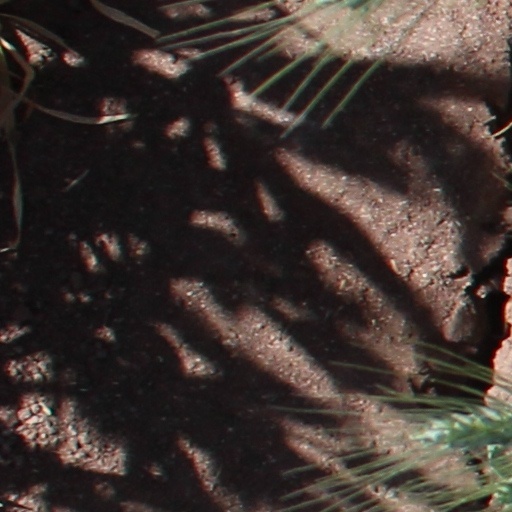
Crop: wheat